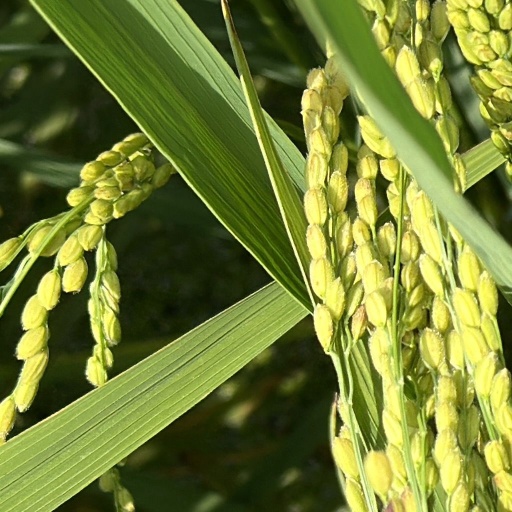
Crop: rice